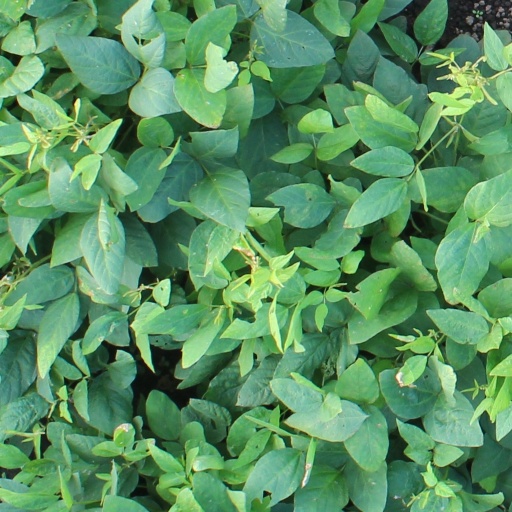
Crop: soybean